Jaguar S-Type (1999)

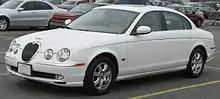
1999–2004 Jaguar S-Type (North America)

A minor facelift on the 2004 model year featured redesigned front and rear aprons, a slightly modified grille, remodelled rear light clusters, an aluminium bonnet, and a new 2.7-litre V6 diesel engine with . The windscreen washer jets were incorporated into the windscreen wiper arms. There were no changes made to the cabin interior. 2006 to 2007 models featured no fog lights.